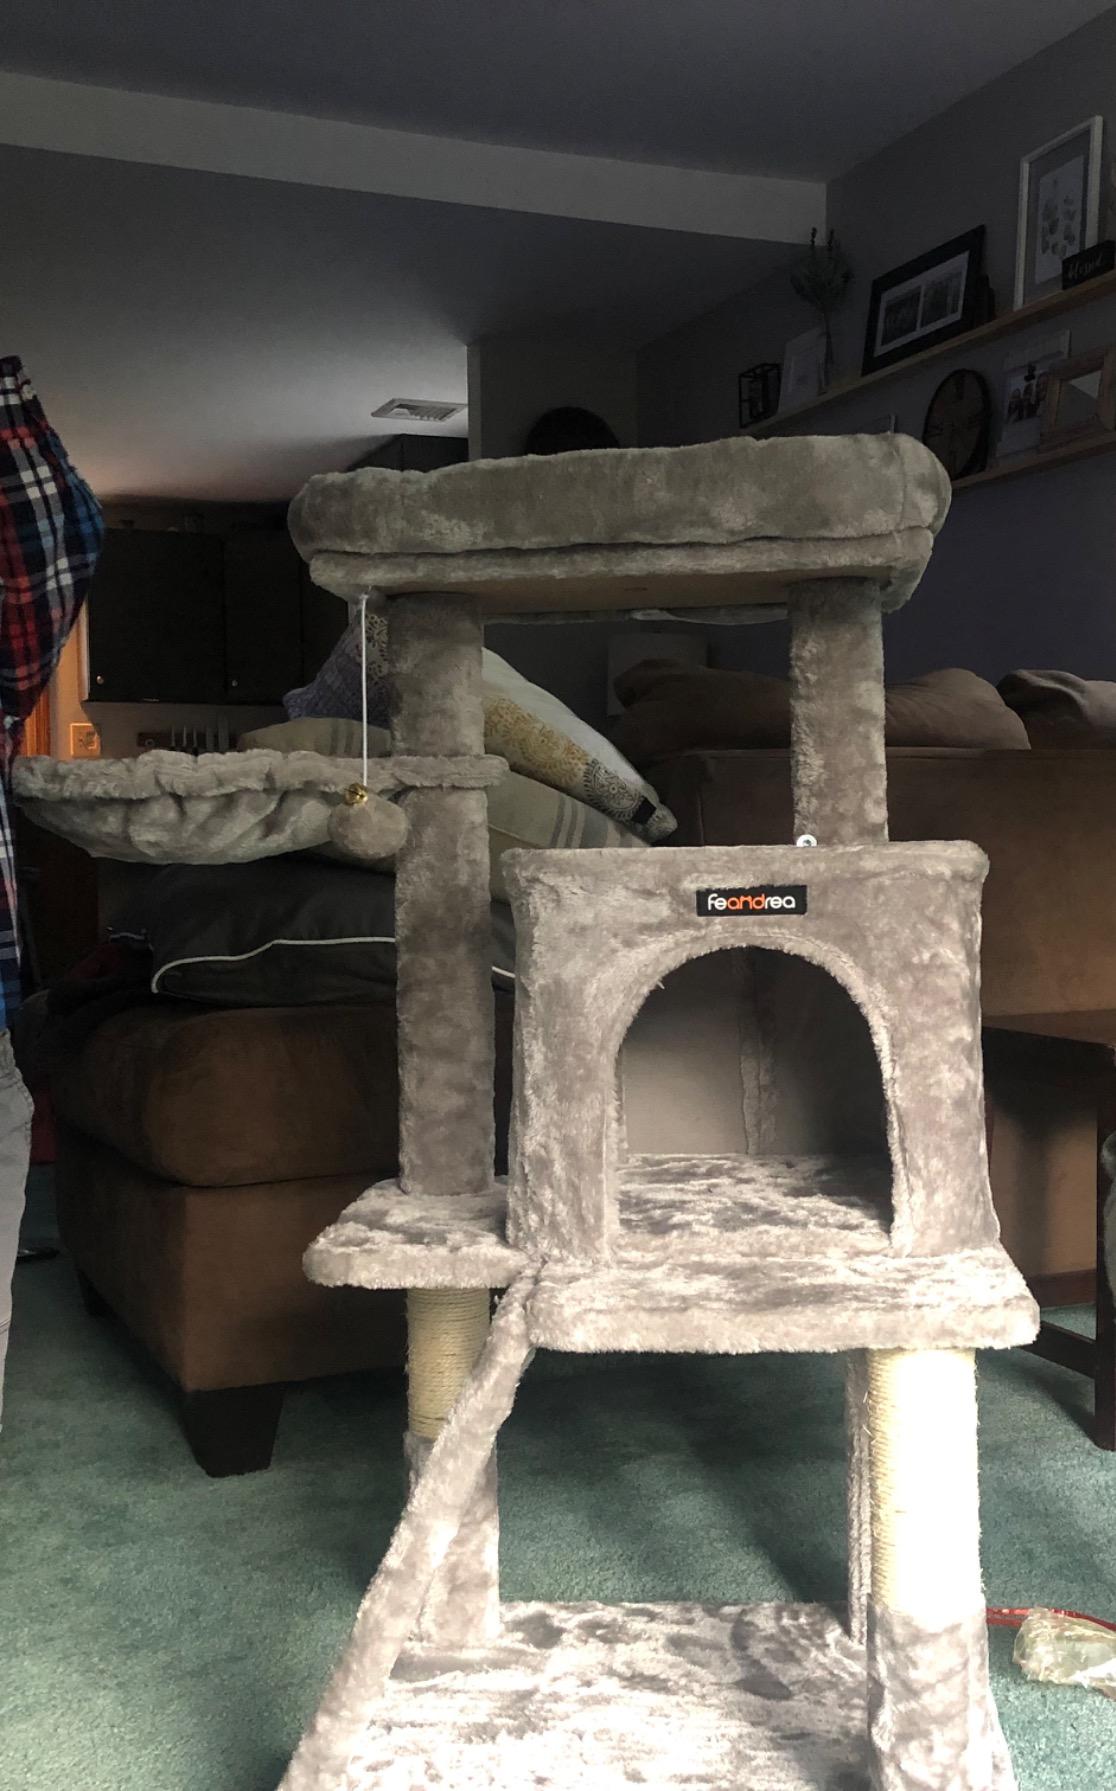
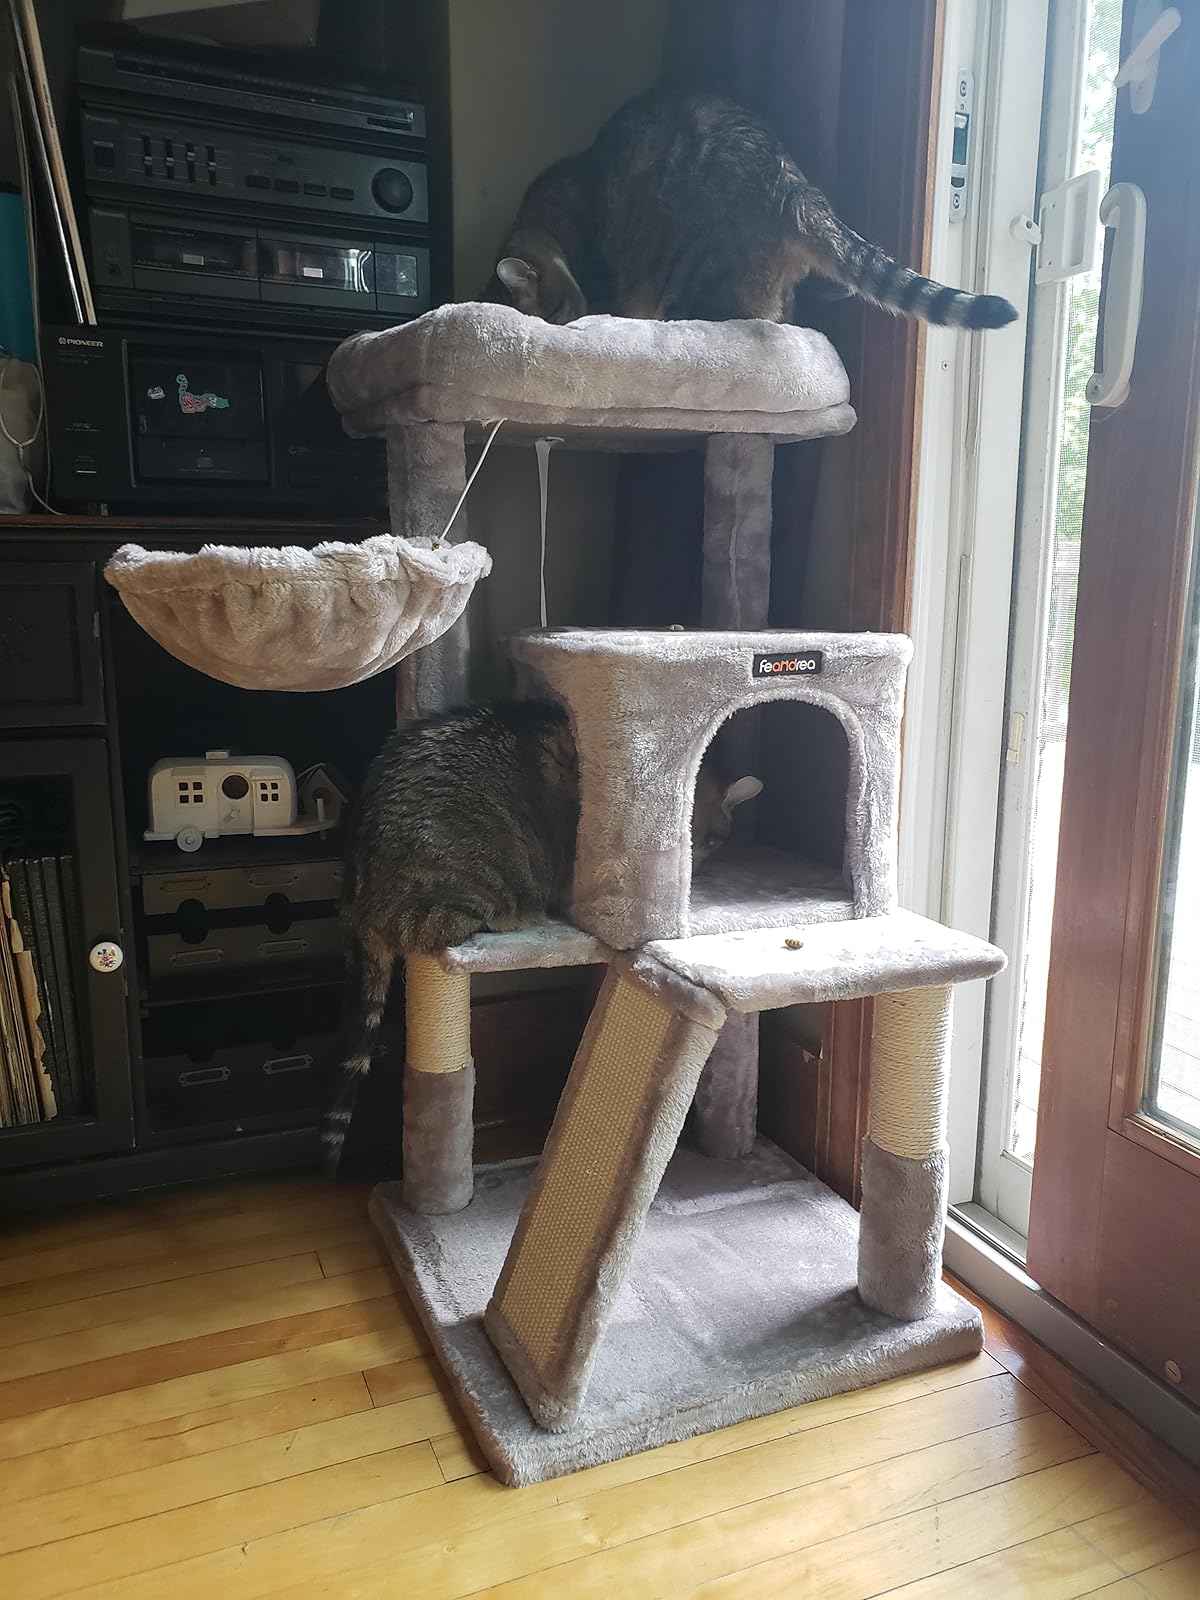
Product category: items_cat tree
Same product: yes